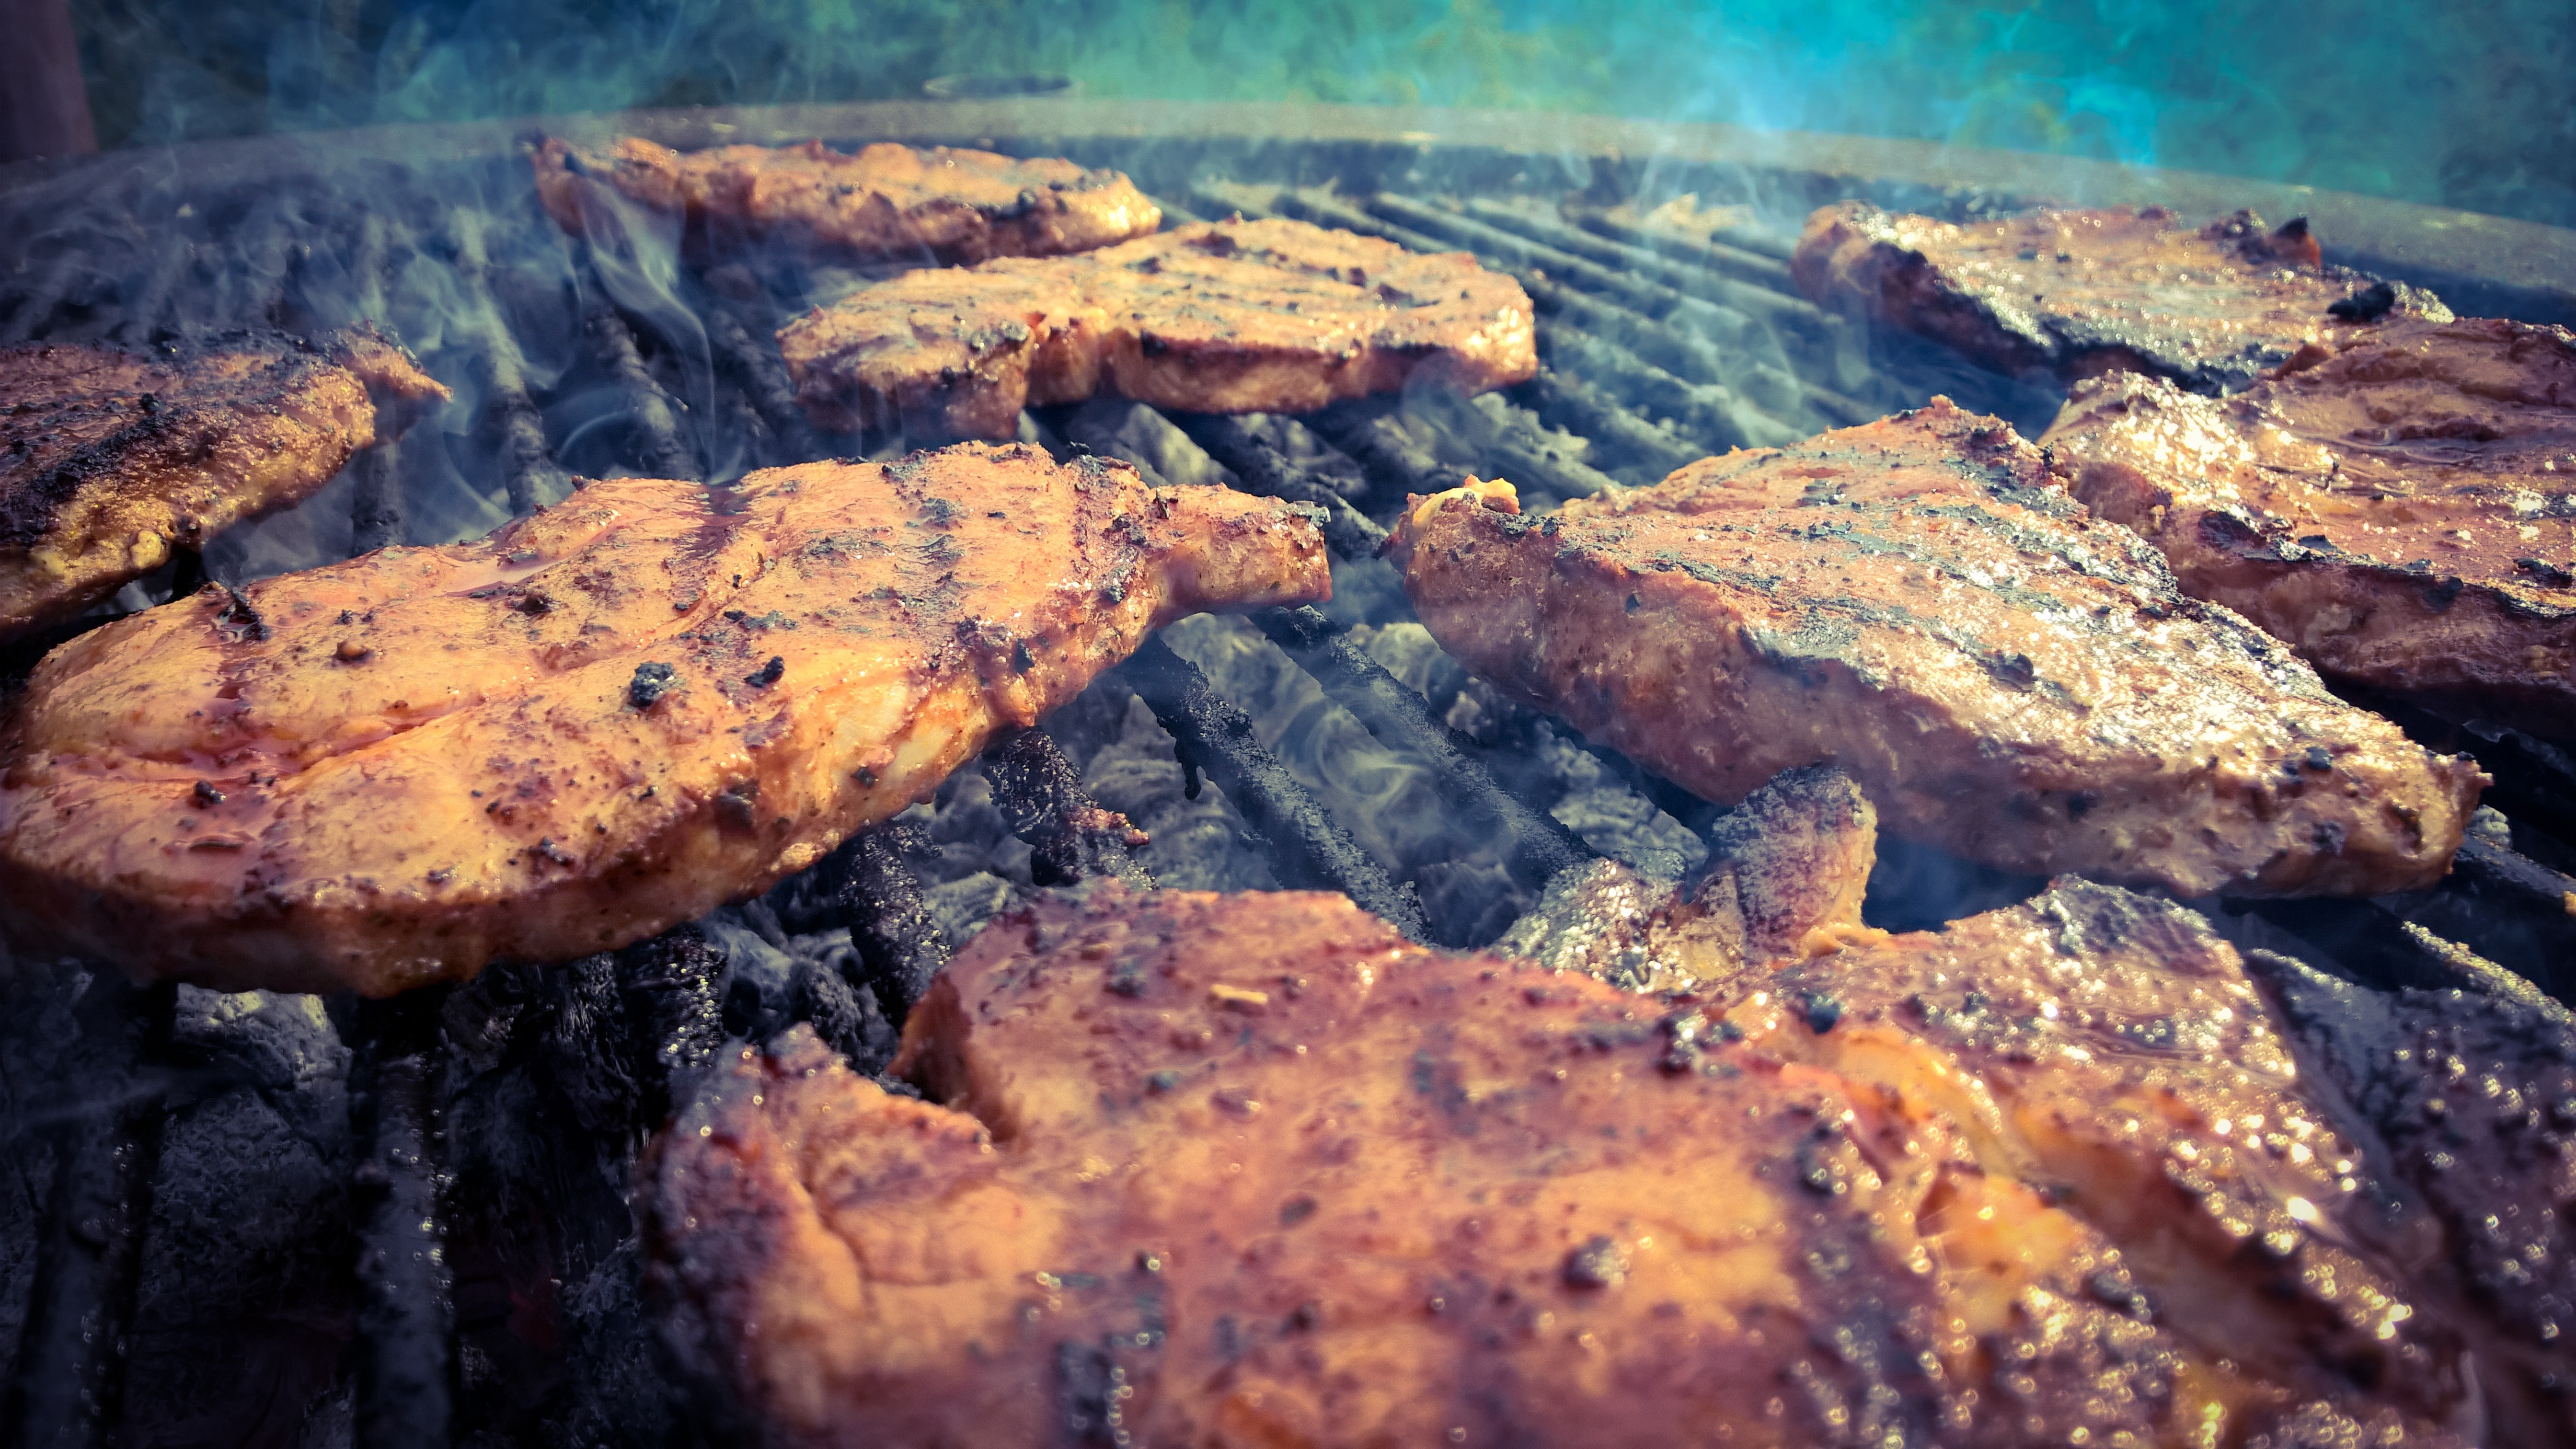
smoke, summer, dish, food, bbq, eat, meat, barbecue, pork, beef, delicious, steak, grill, hot, tasty, fry, seasoned, grilled, stainless, marinated, grilling, grilled meats